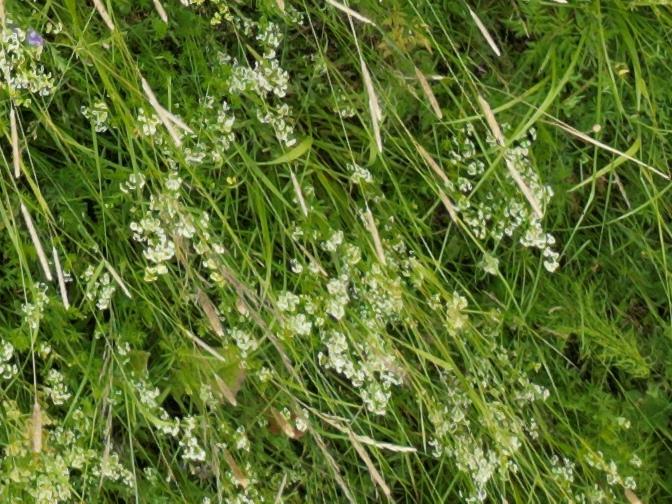
Flowers visible: yarrow flowers, yarrow flowers